Te Hapuku

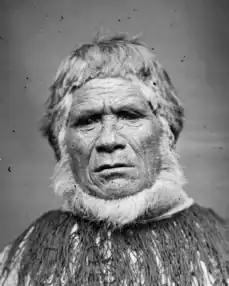
Te Hapuku ca. 1870s

Te Hapuku (died 1878), sometimes known as Te Ika-nui-o-te-moana, was a Māori leader of the Ngāti Te Whatuiāpiti hapū of the Ngāti Kahungunu iwi in Hawke's Bay, New Zealand, and a farmer and assessor. Born in the late 18th century in a small town called Te Hauke, in the first part of his life he was overshadowed in Ngāti Te Whatuiāpiti by his father's cousin Te Pareihe, until the latter's death in 1844. In 1838 Te Hapuku visited the Bay of Islands where he signed the 1835 Declaration of the Independence of New Zealand. In 1840 he initially refused to sign the Treaty of Waitangi when it was brought to Hawke's Bay, but was eventually persuaded to sign. From the 1850s he was a keen seller of land, wishing to attract the economic benefit of European settlers. He now rests in the Urupa in Te Hauke with a cenotaph donated by the New Zealand Government.